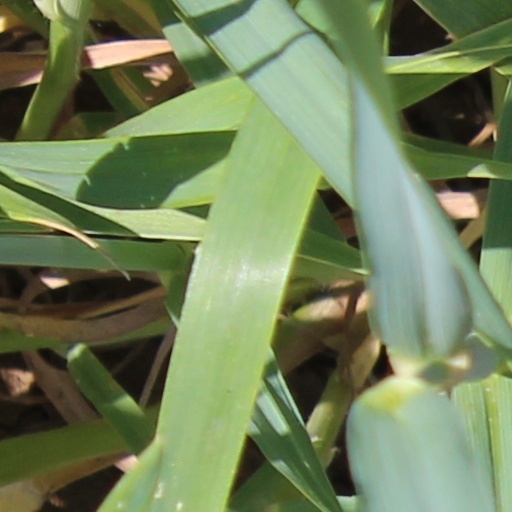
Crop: wheat